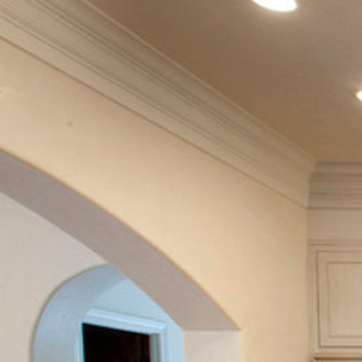
Material: painted